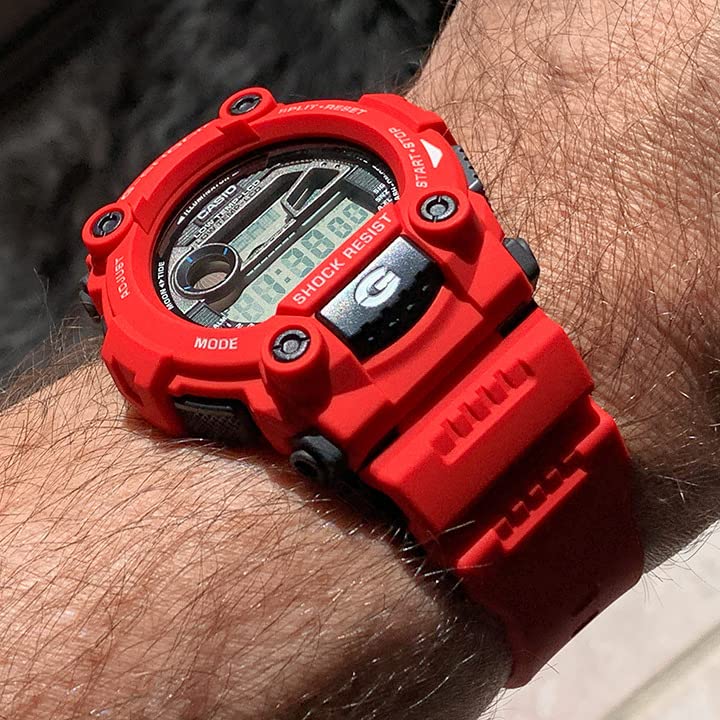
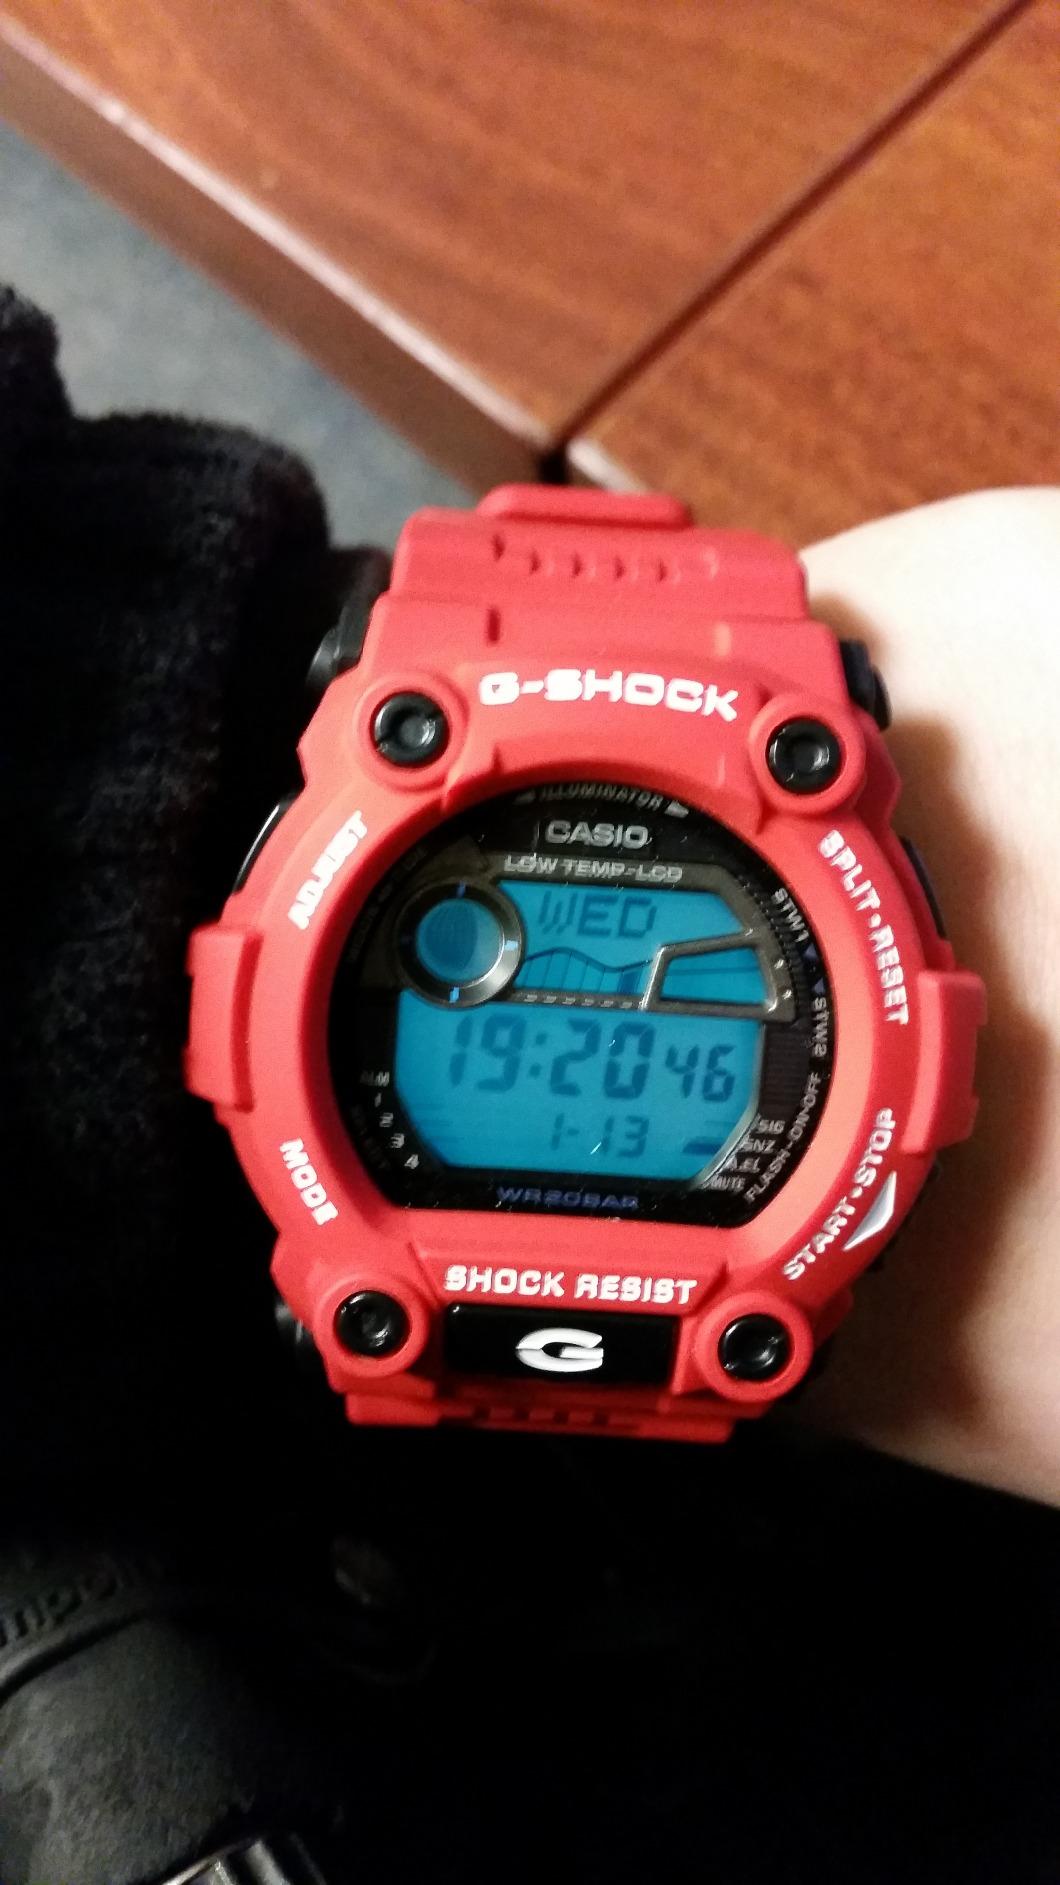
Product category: accessories_watch
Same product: yes